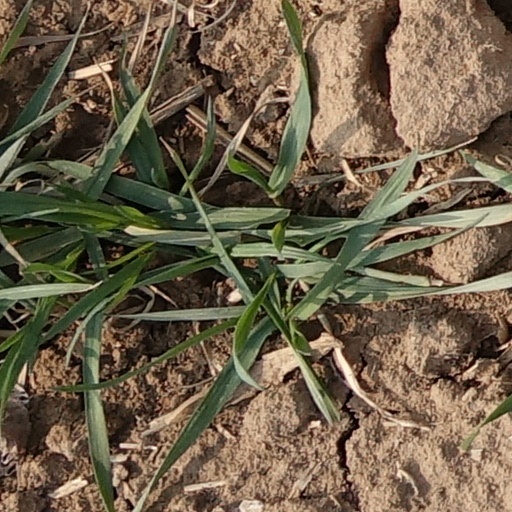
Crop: wheat